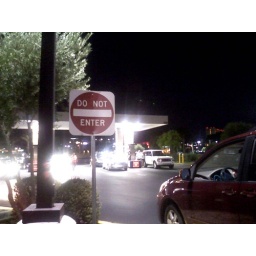
Not obeying street signs is against the law and very irresponsible.